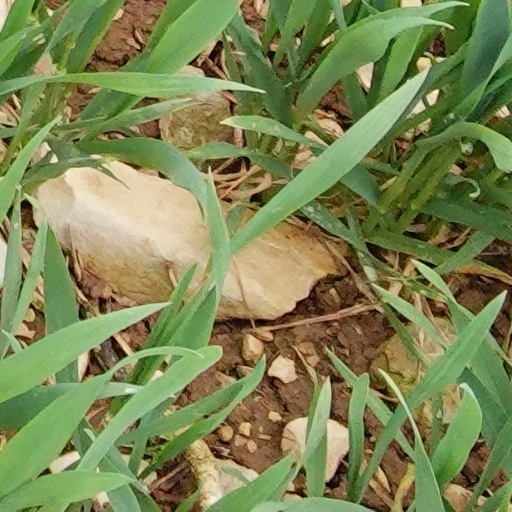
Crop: wheat